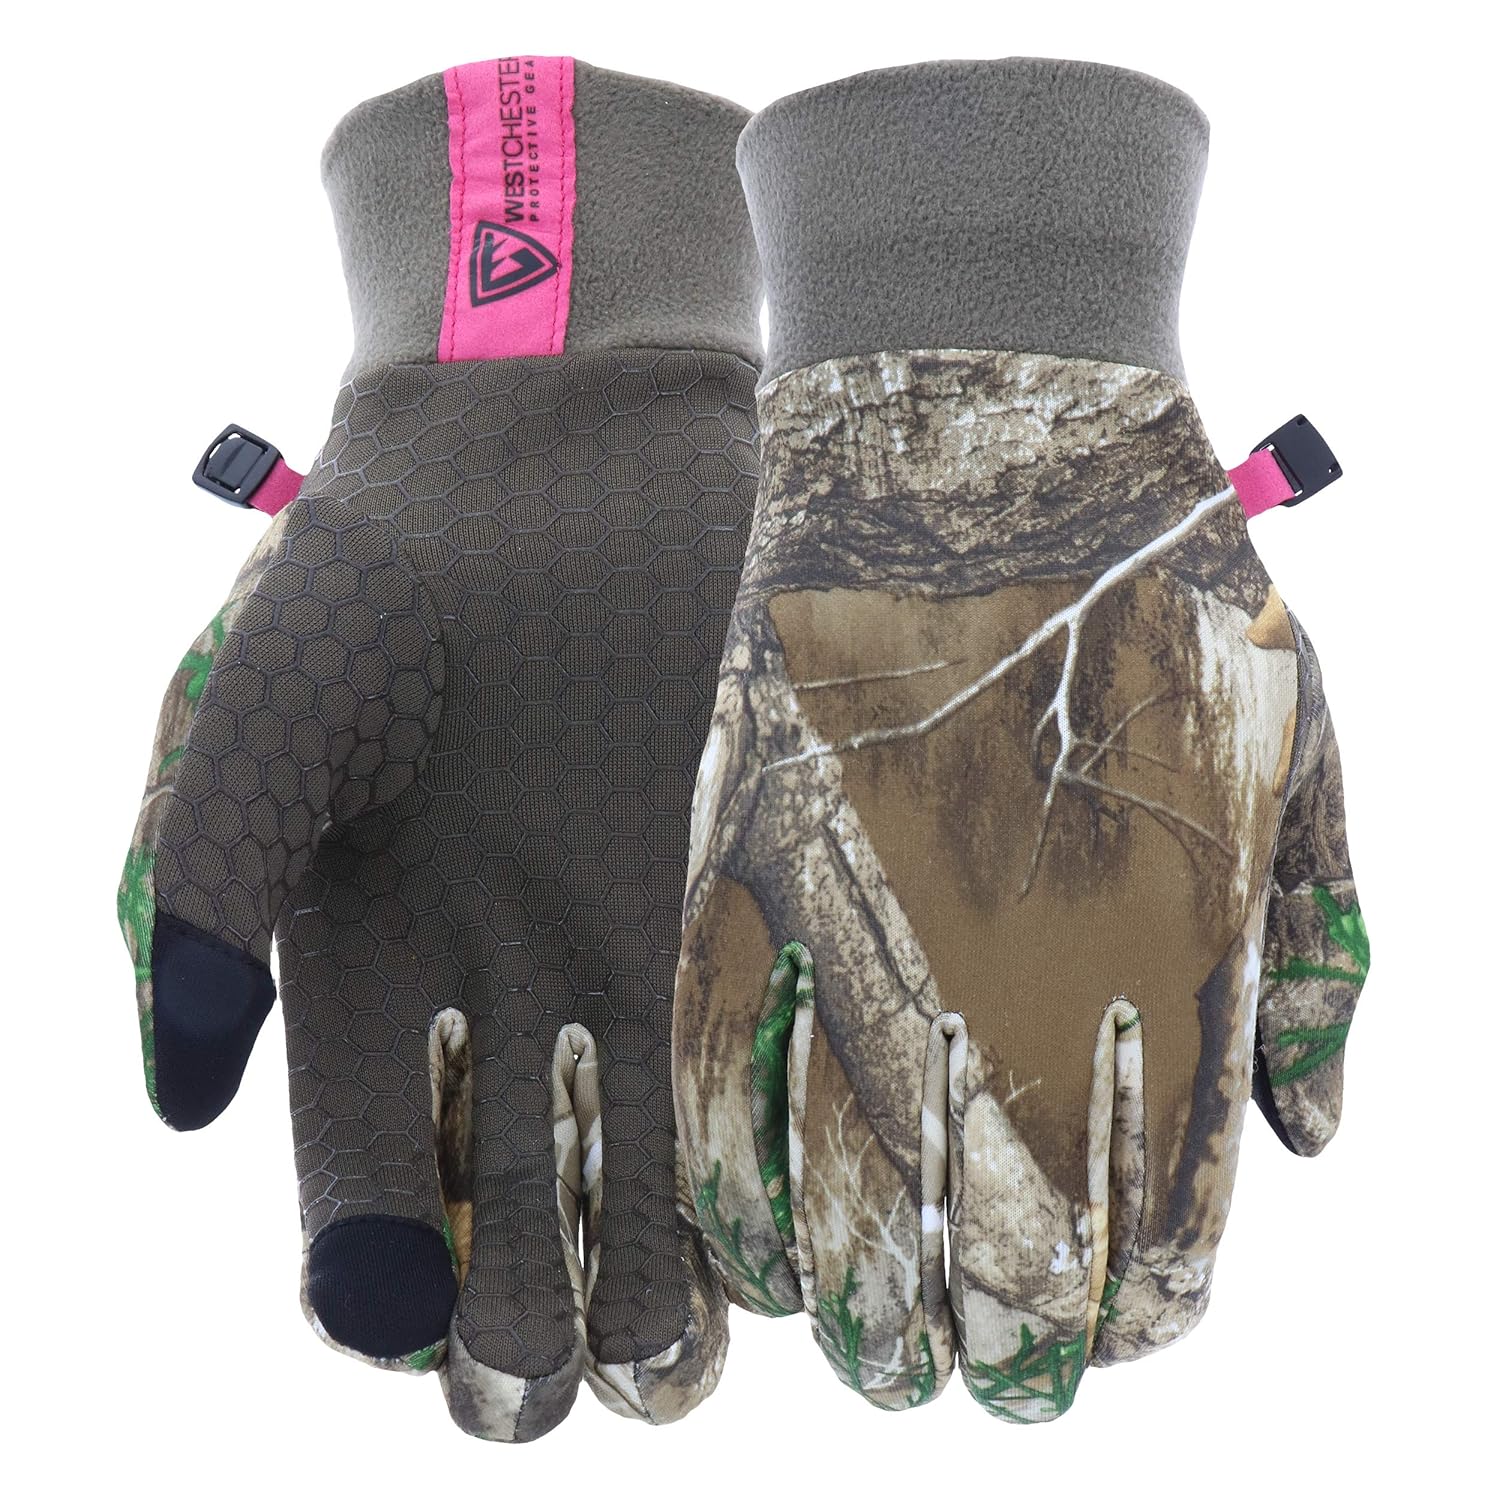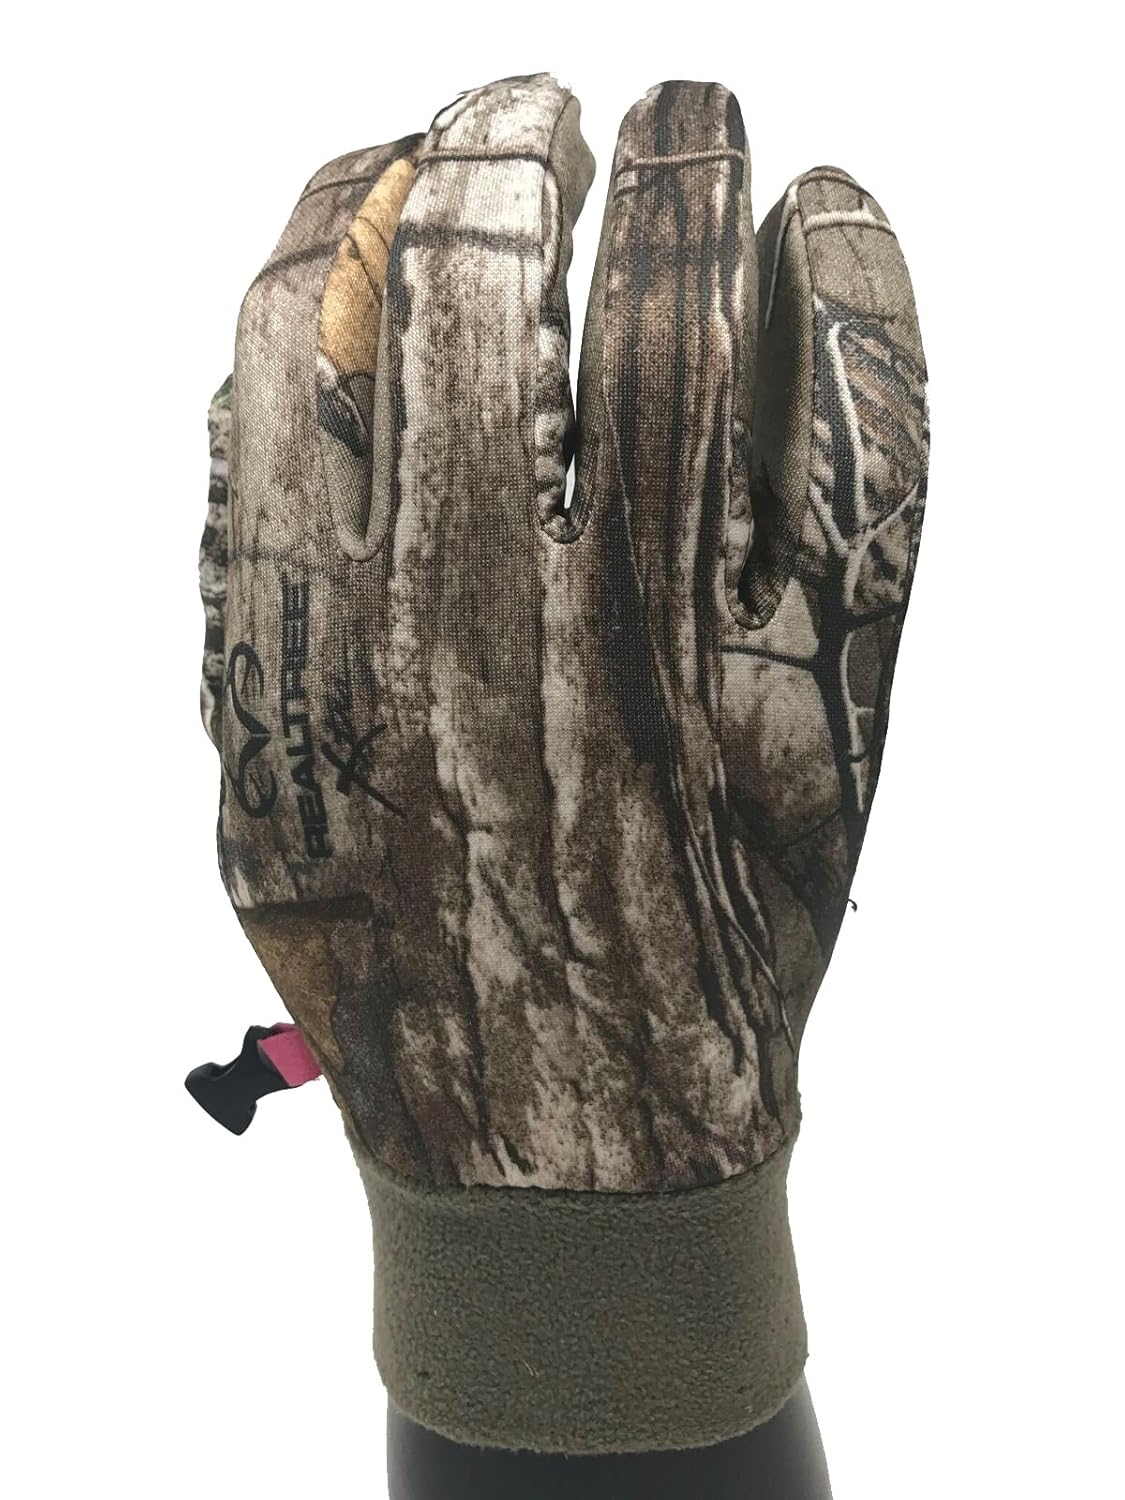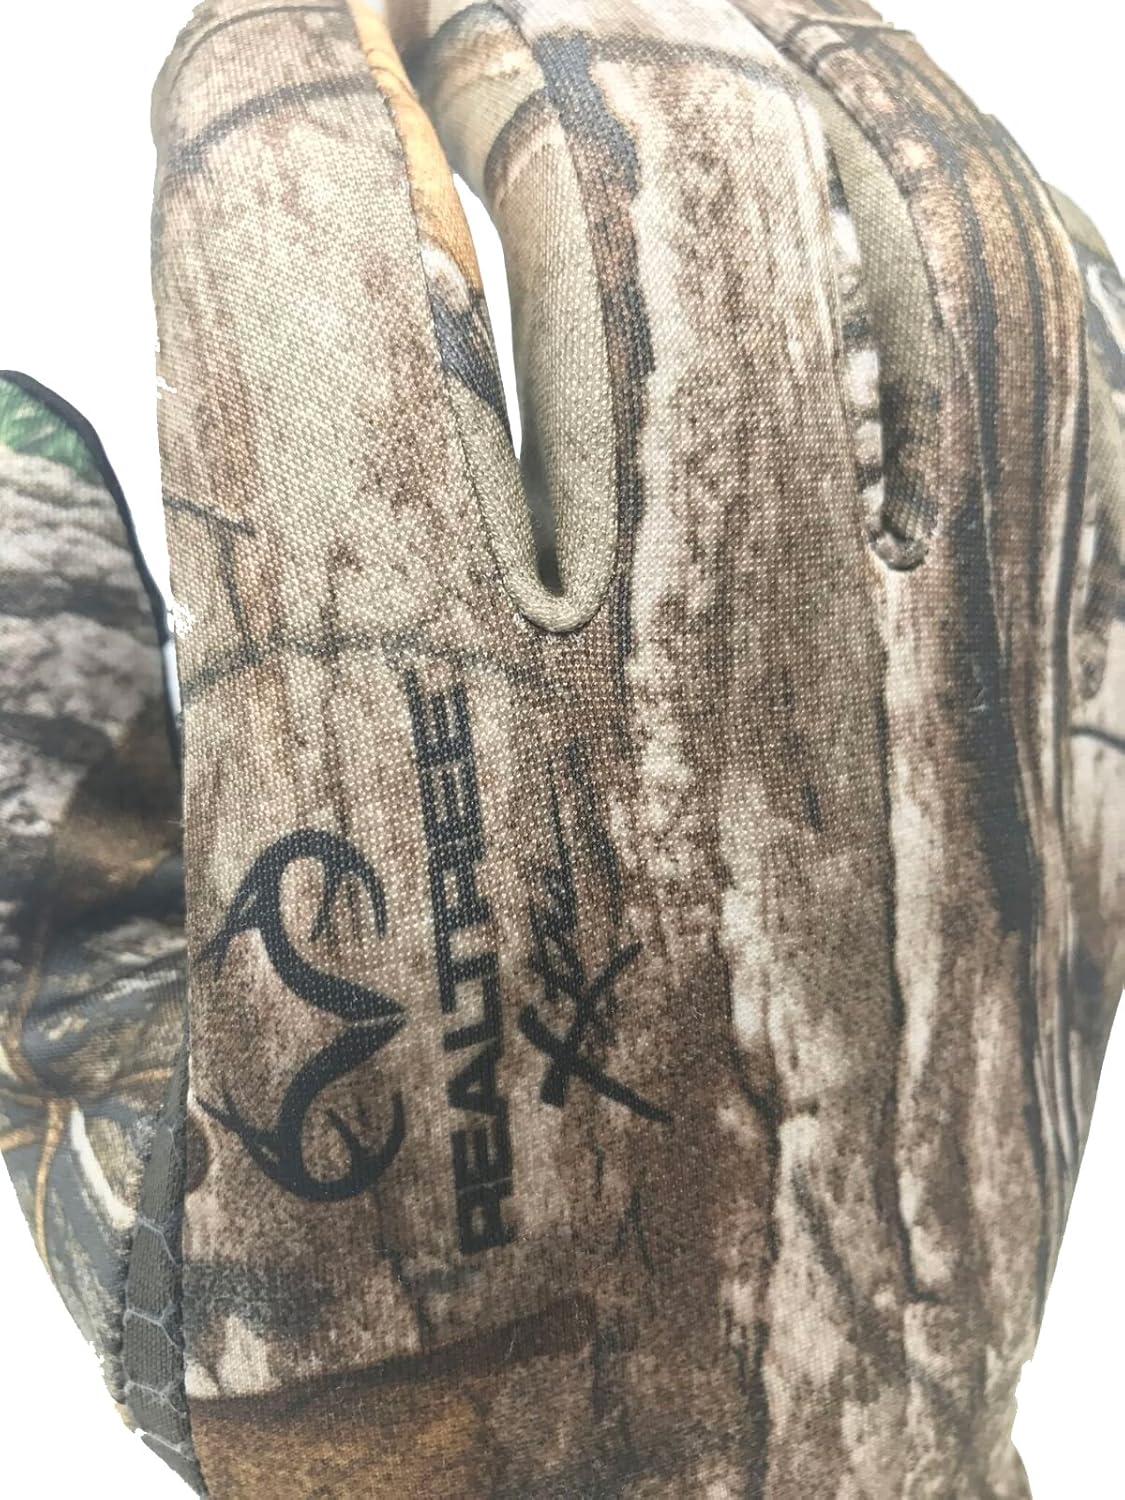
West Chester RE93011 Cold Weather Utility Work Gloves with Fleece Lining and Silicone Palm Grip: Realtree Xtra Camo, Women's Large, 1 Pair
Category: Industrial & Scientific
Realtree Xtra material provides a realistic Camouflage for outdoor Recreation and lifestyle. Fleece lining helps keep hands warm and comfortable in cold weather. Silicone printed palm provides extra grip.
Features: Realtree Xtra material provides a realistic Camouflage for outdoor recreation and lifestyle | Fleece lining helps keep hands Warm and comfortable in cold weather | Silicone printed palm provides extra grip | Machine washable | Ideal applications: snow shoveling, farm and ranch, outdoor maintenance, hunting, outdoor recreation